Alor Setar

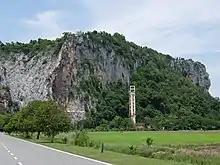
Mount Keriang, the highest peak in Alor Setar

Alor Setar is located in the northwestern part of Peninsular Malaysia, at the edge of the Malacca Strait which separates Malaysia from Indonesia. The Kota Setar district includes Alor Setar, and borders the districts of Kubang Pasu, Pokok Sena and Pendang.